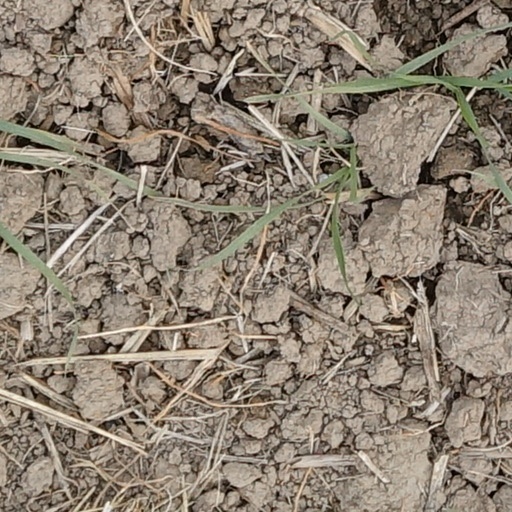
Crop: wheat